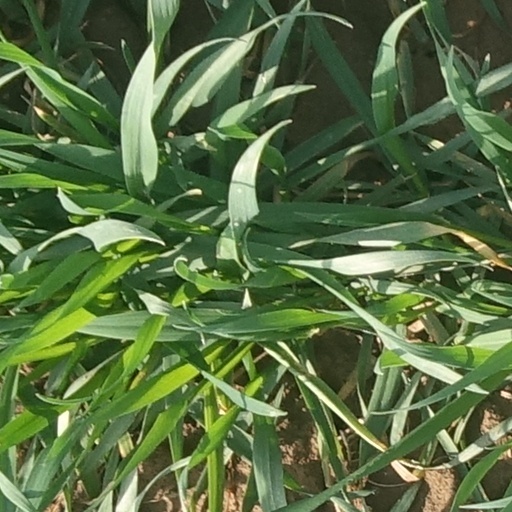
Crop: wheat